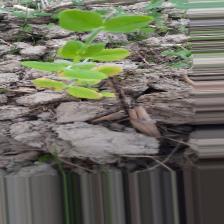
Label: Ascochyta blight